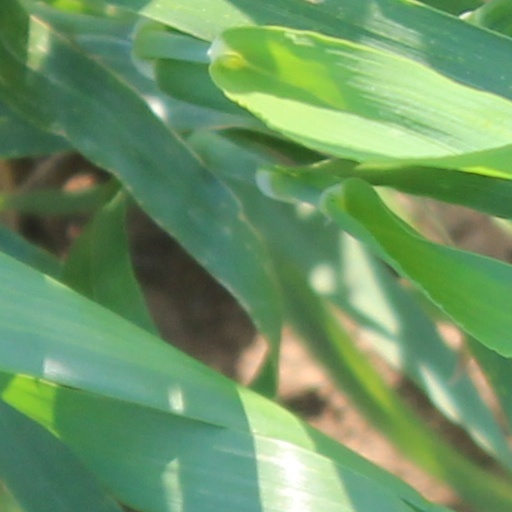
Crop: wheat